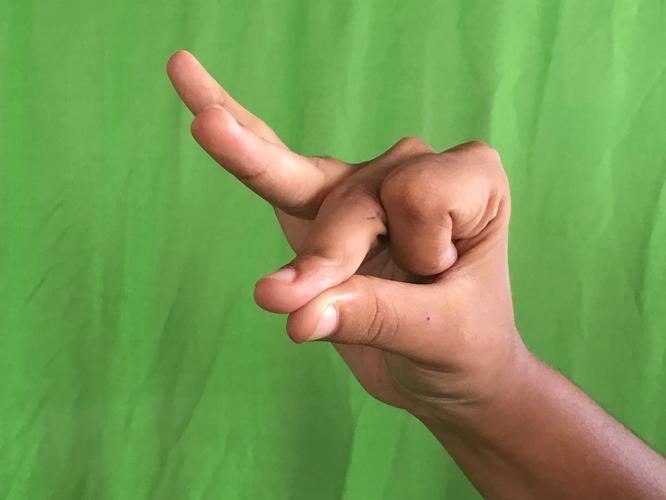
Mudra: Bramaram
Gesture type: single_hand